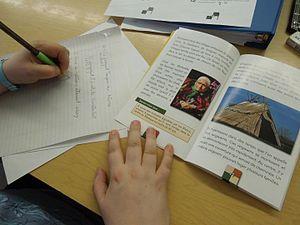
Participante à un atelier d'éducation populaire à Pointe-Saint-Charles, Montréal.
L'alphabétisation est « l'acquisition des connaissances et des compétences de base [de lecture et d'écriture] dont chacun a besoin dans un monde en rapide évolution [et] un droit fondamental de la personne humaine. »